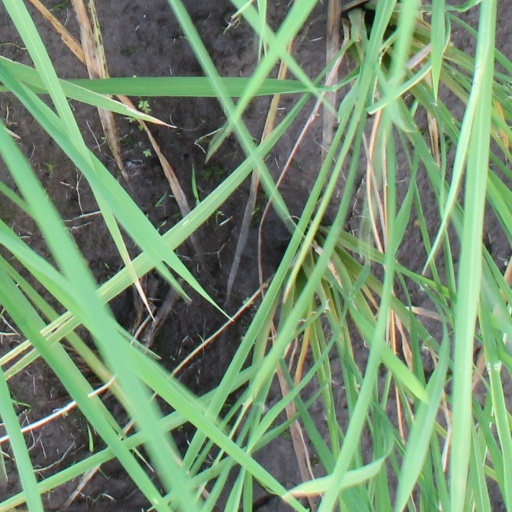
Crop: rice